2015 ASEAN Para Games

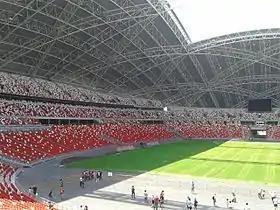
Singapore National Stadium, venue of the athletics and football 7-a-side event of the 8th ASEAN Para Games.

The 2015 ASEAN Para Games used a mix of new, existing and temporary venues. Given the city-state's compact size, most venues were pre-existing public-sporting facilities located in the suburban heartlands which will revert to public use after the games. No major retrofitting work were done in most venues as most had been used to host major multi-disciplinary events such as the 2010 Youth Olympic Games and the 2015 Southeast Asian Games.